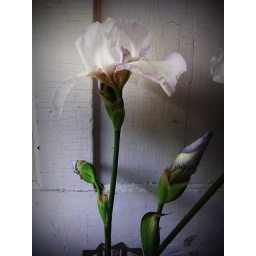
A beautiful flower from Barbara's Garden against the kitchen door.